Ray Stannard Baker

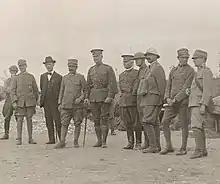
Baker as an observer with staff officers on the Italian front in late 1918.

Baker was born in Lansing, Michigan. After graduating from the Michigan State Agricultural College (now Michigan State University), he attended law school at the University of Michigan in 1891 before launching his career as a journalist in 1892 with the "Chicago News-Record," where he covered the Pullman Strike and Coxey's Army in 1894.